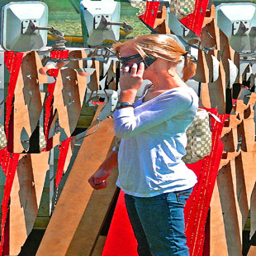
A woman talks on a cellular telephone outside.
The woman is shopping while talking on her cell phone.
A woman is speaking on her mobile phone.
Tall, thin woman in dark sunglasses and on phone looking at fencing and or equipment.
A lady stopped in a market talking on her phone.